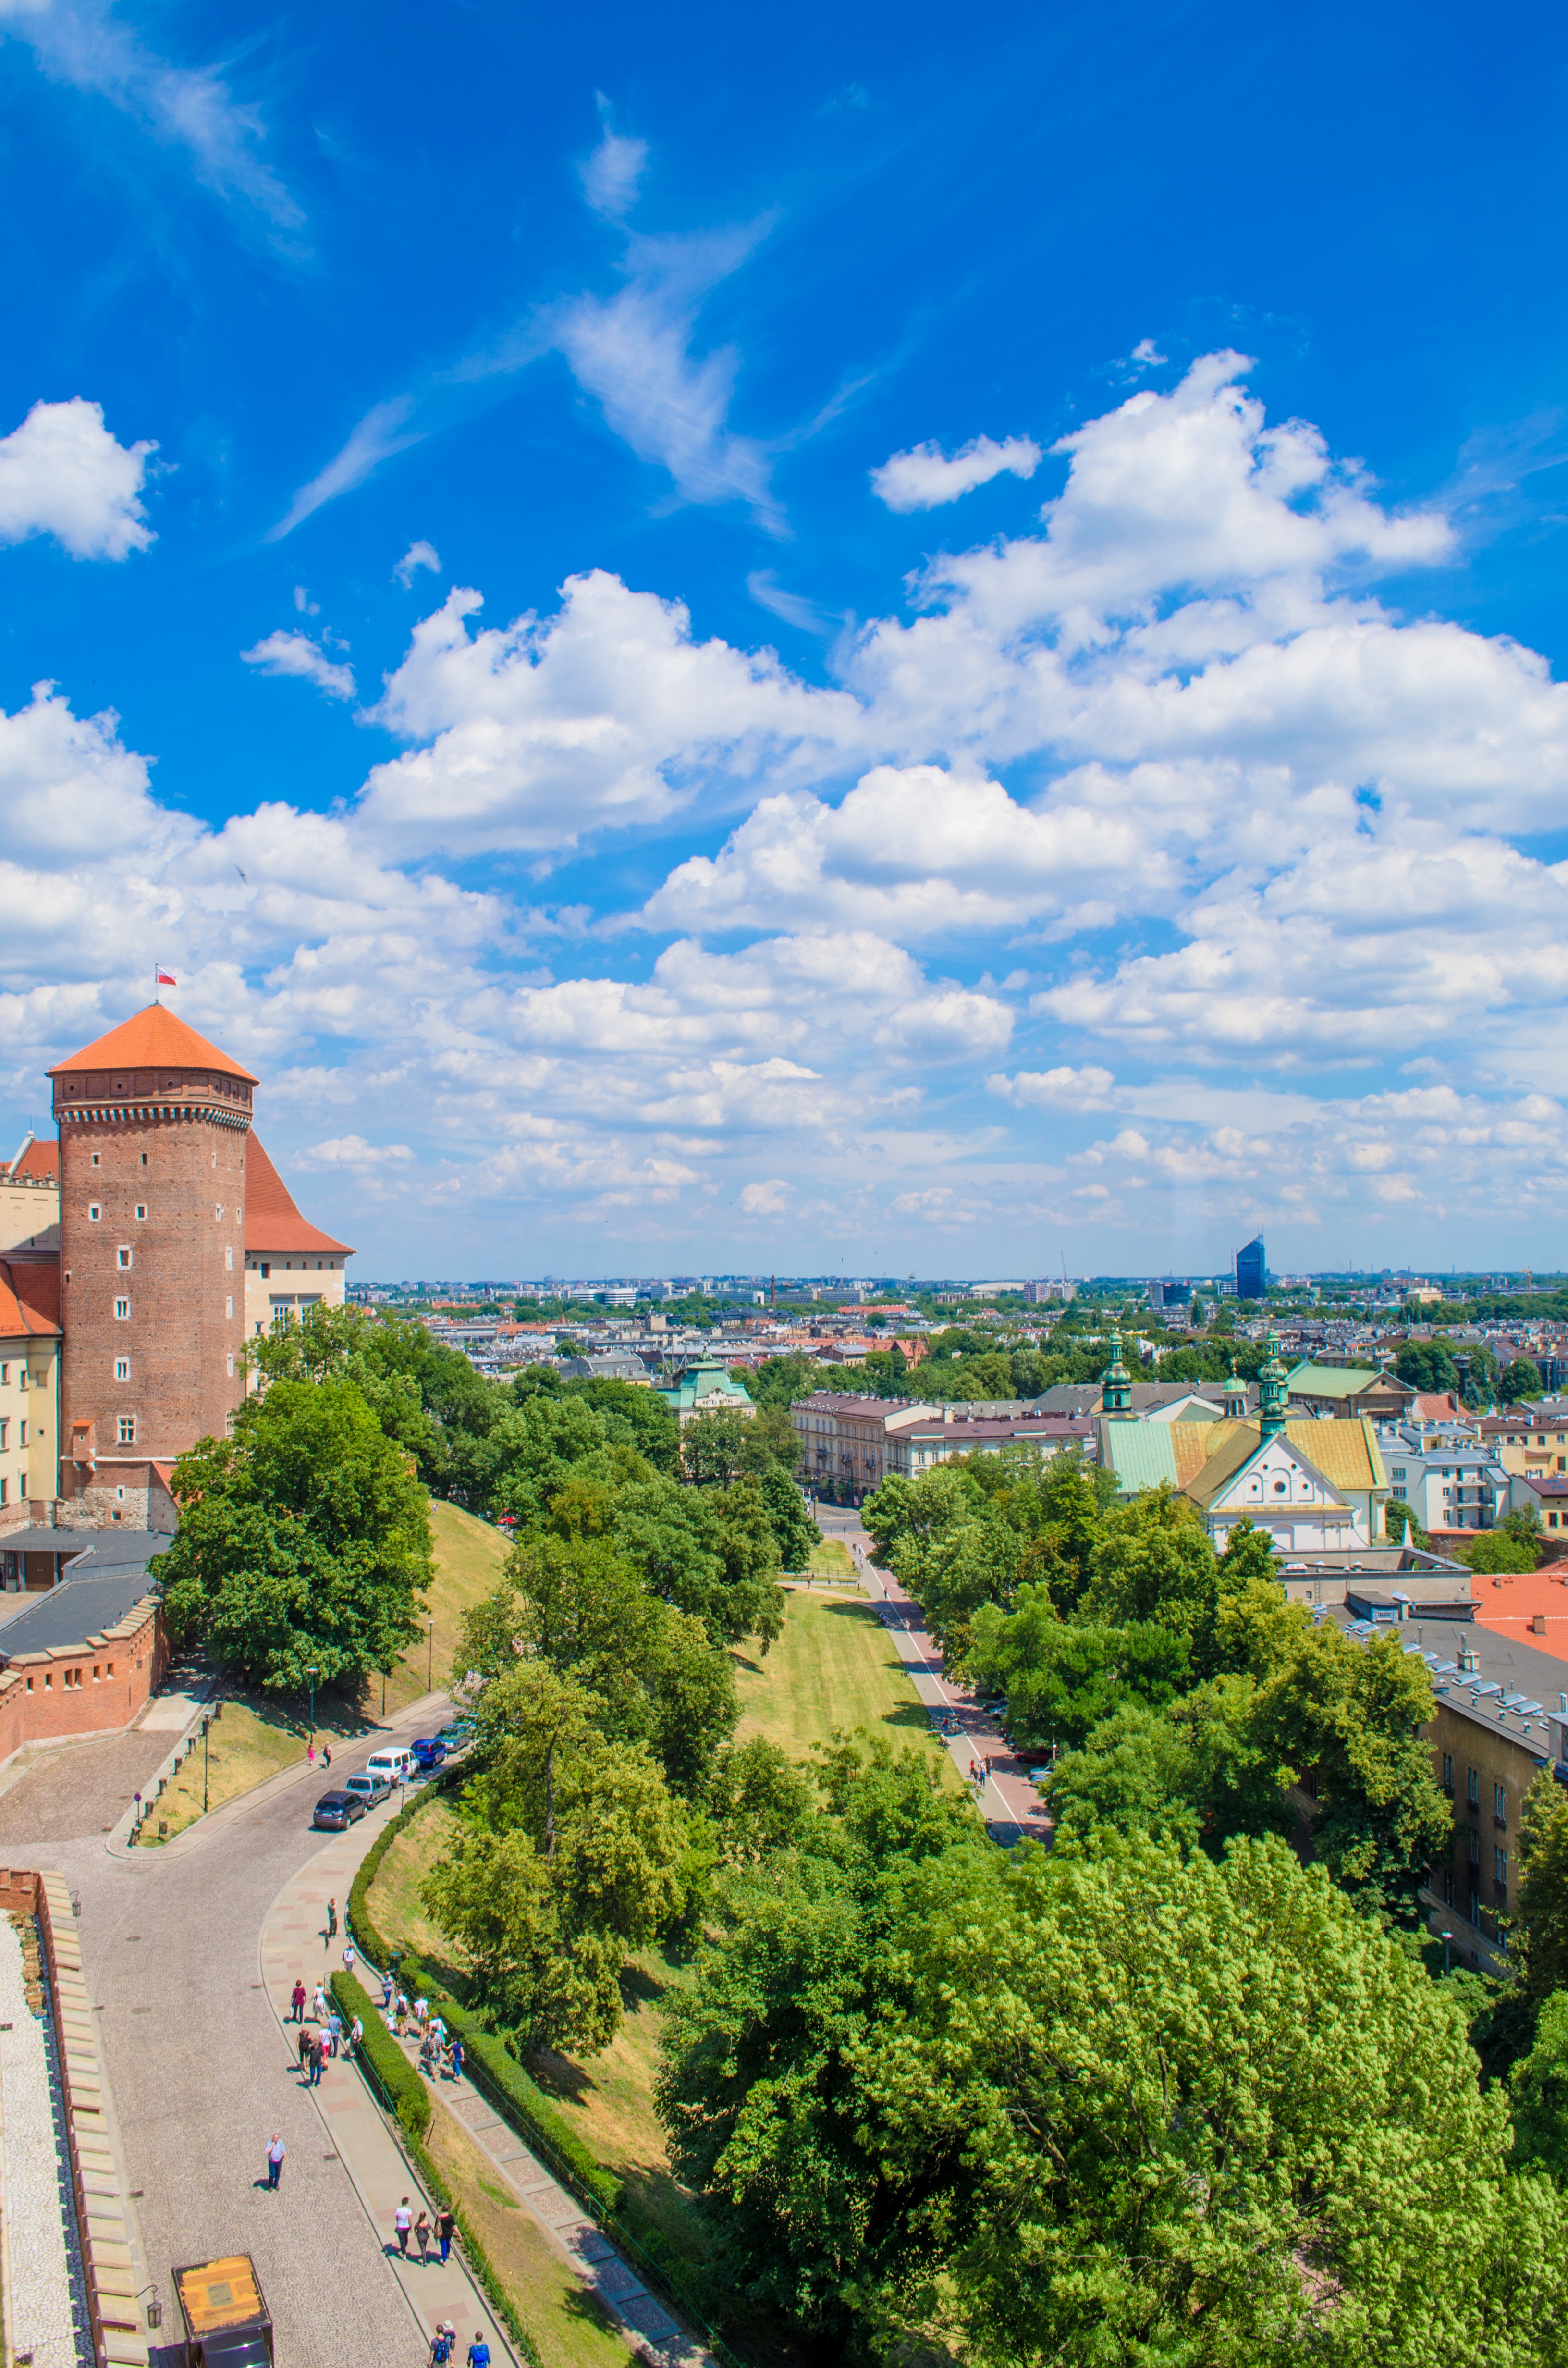
tree, horizon, cloud, sky, skyline, flower, town, city, river, cityscape, panorama, downtown, vacation, europe, tower, museum, castle, landmark, fortress, poland, historical, krakow, neighbourhood, wawel, aerial photography, urban area, residential area, human settlement